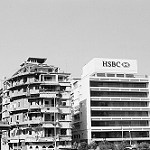
Label: B & W